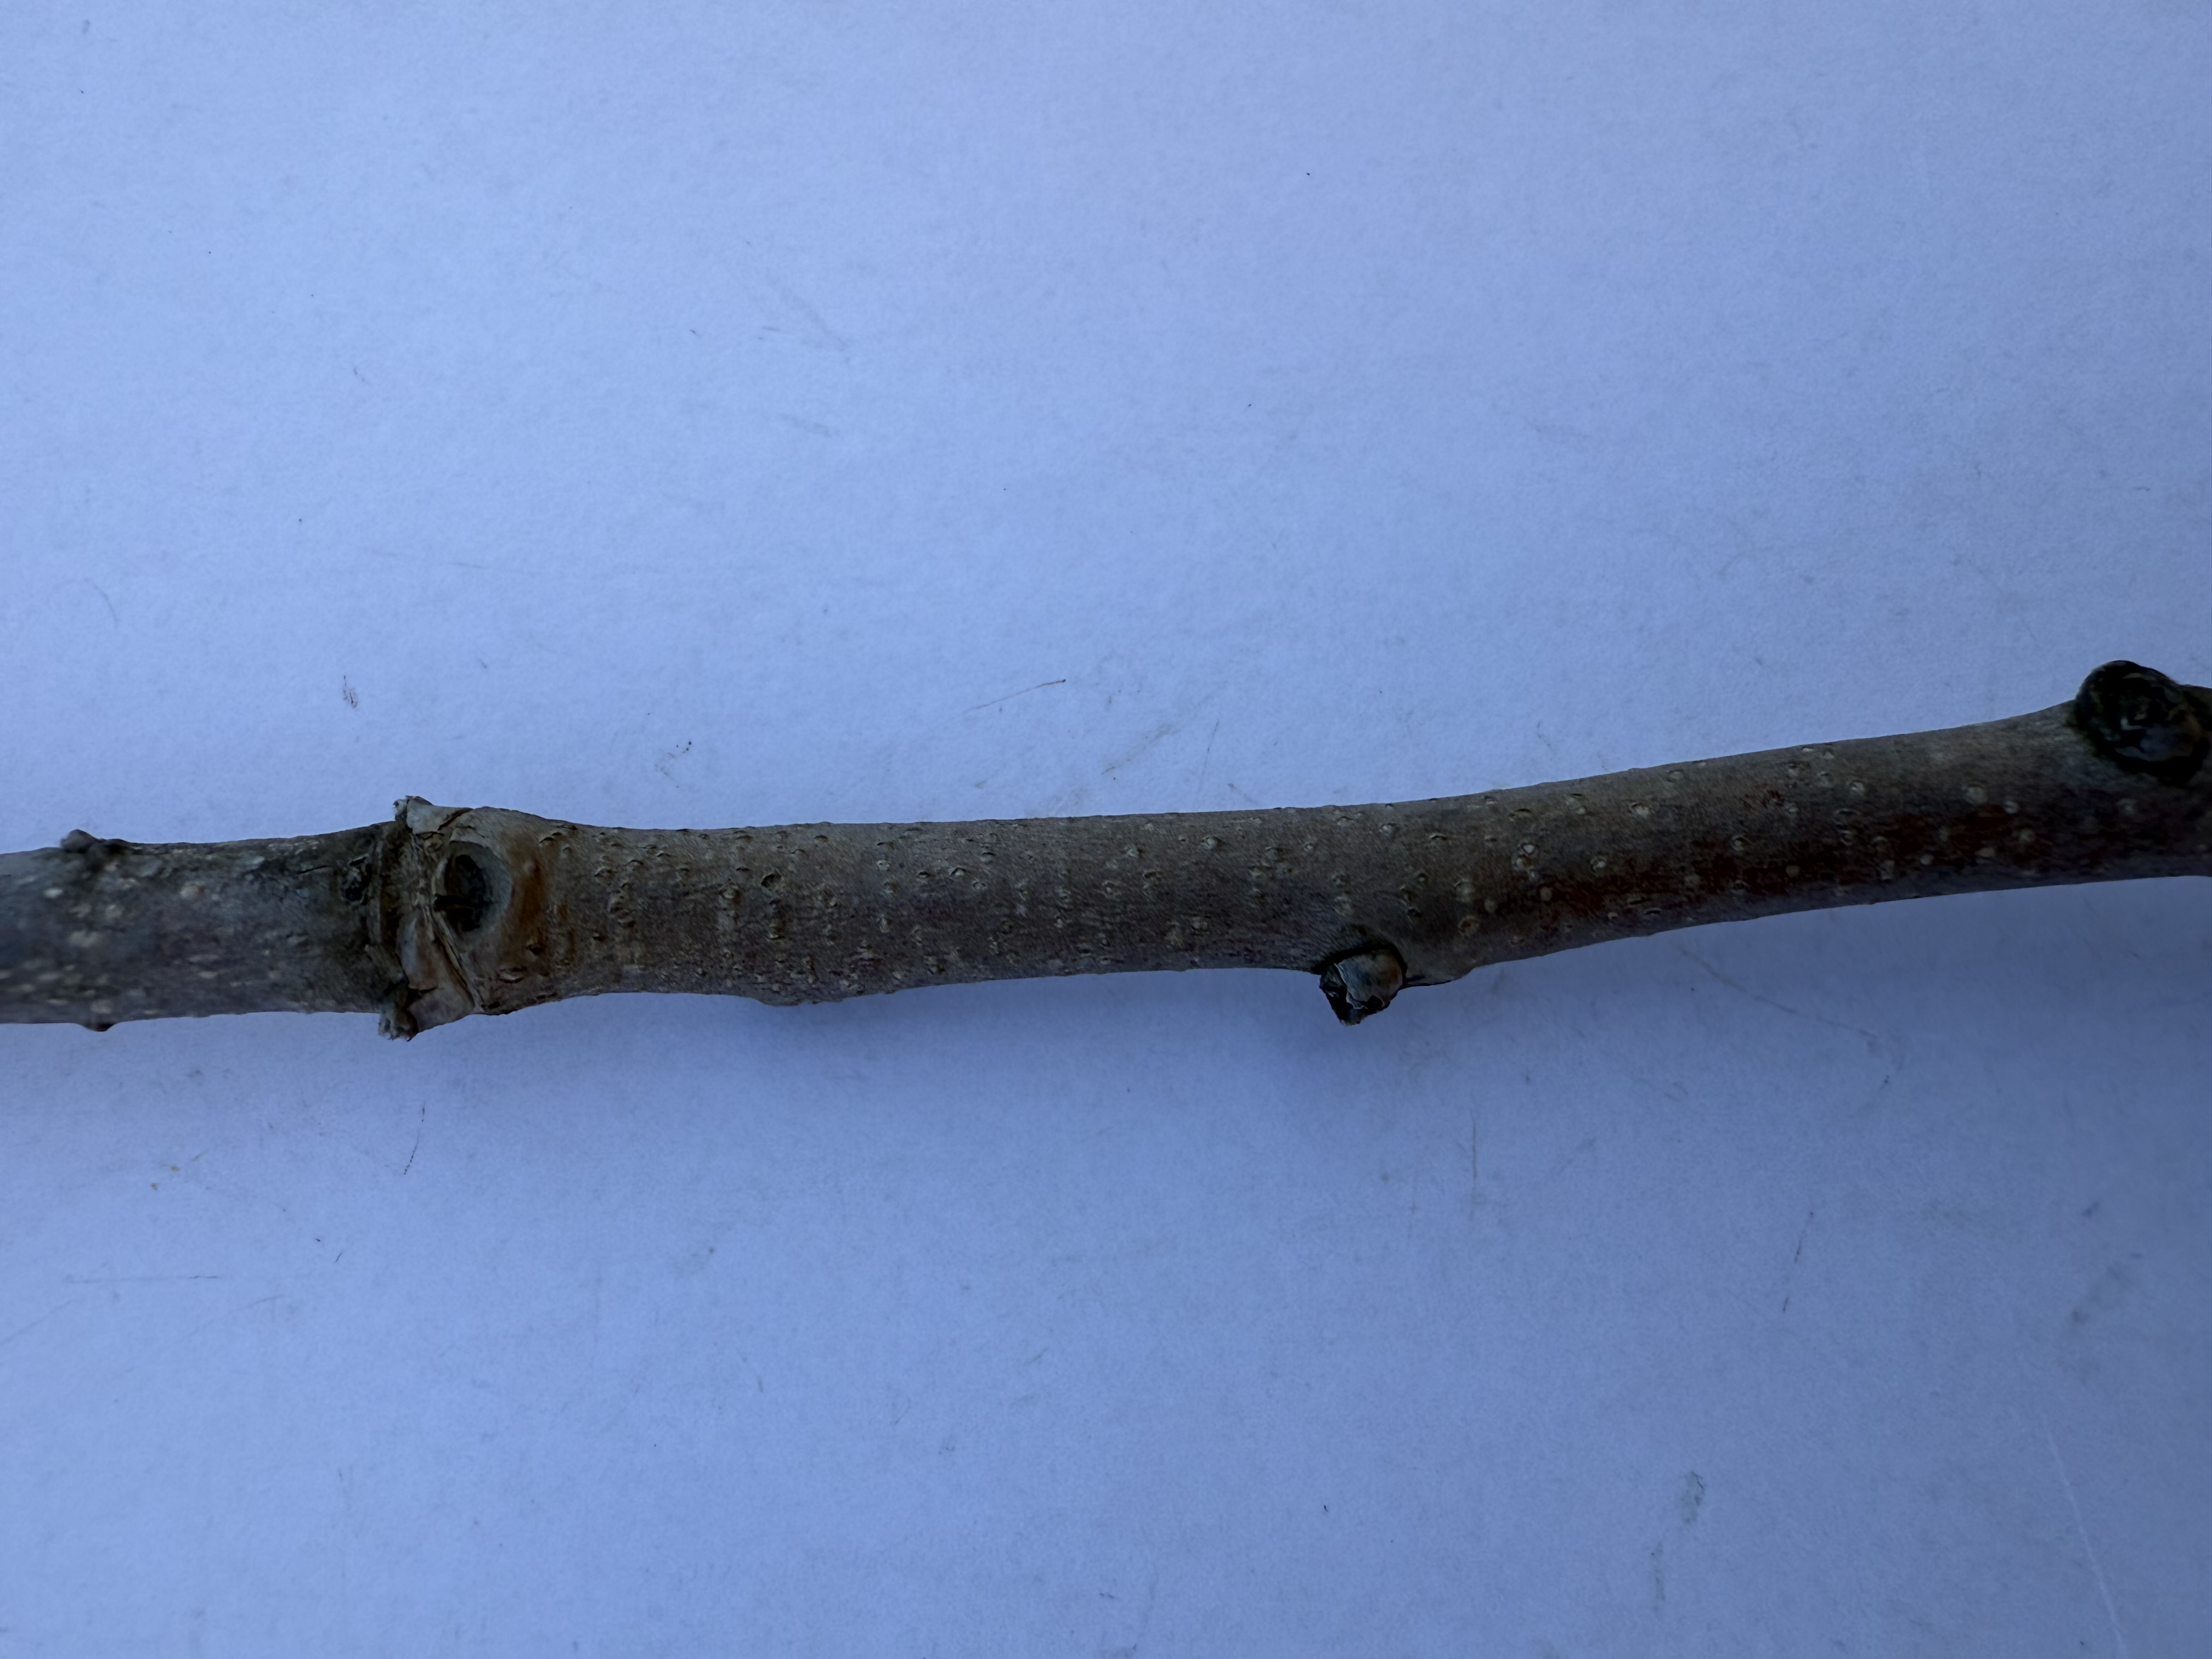
Variety: Hachiya Persimmon